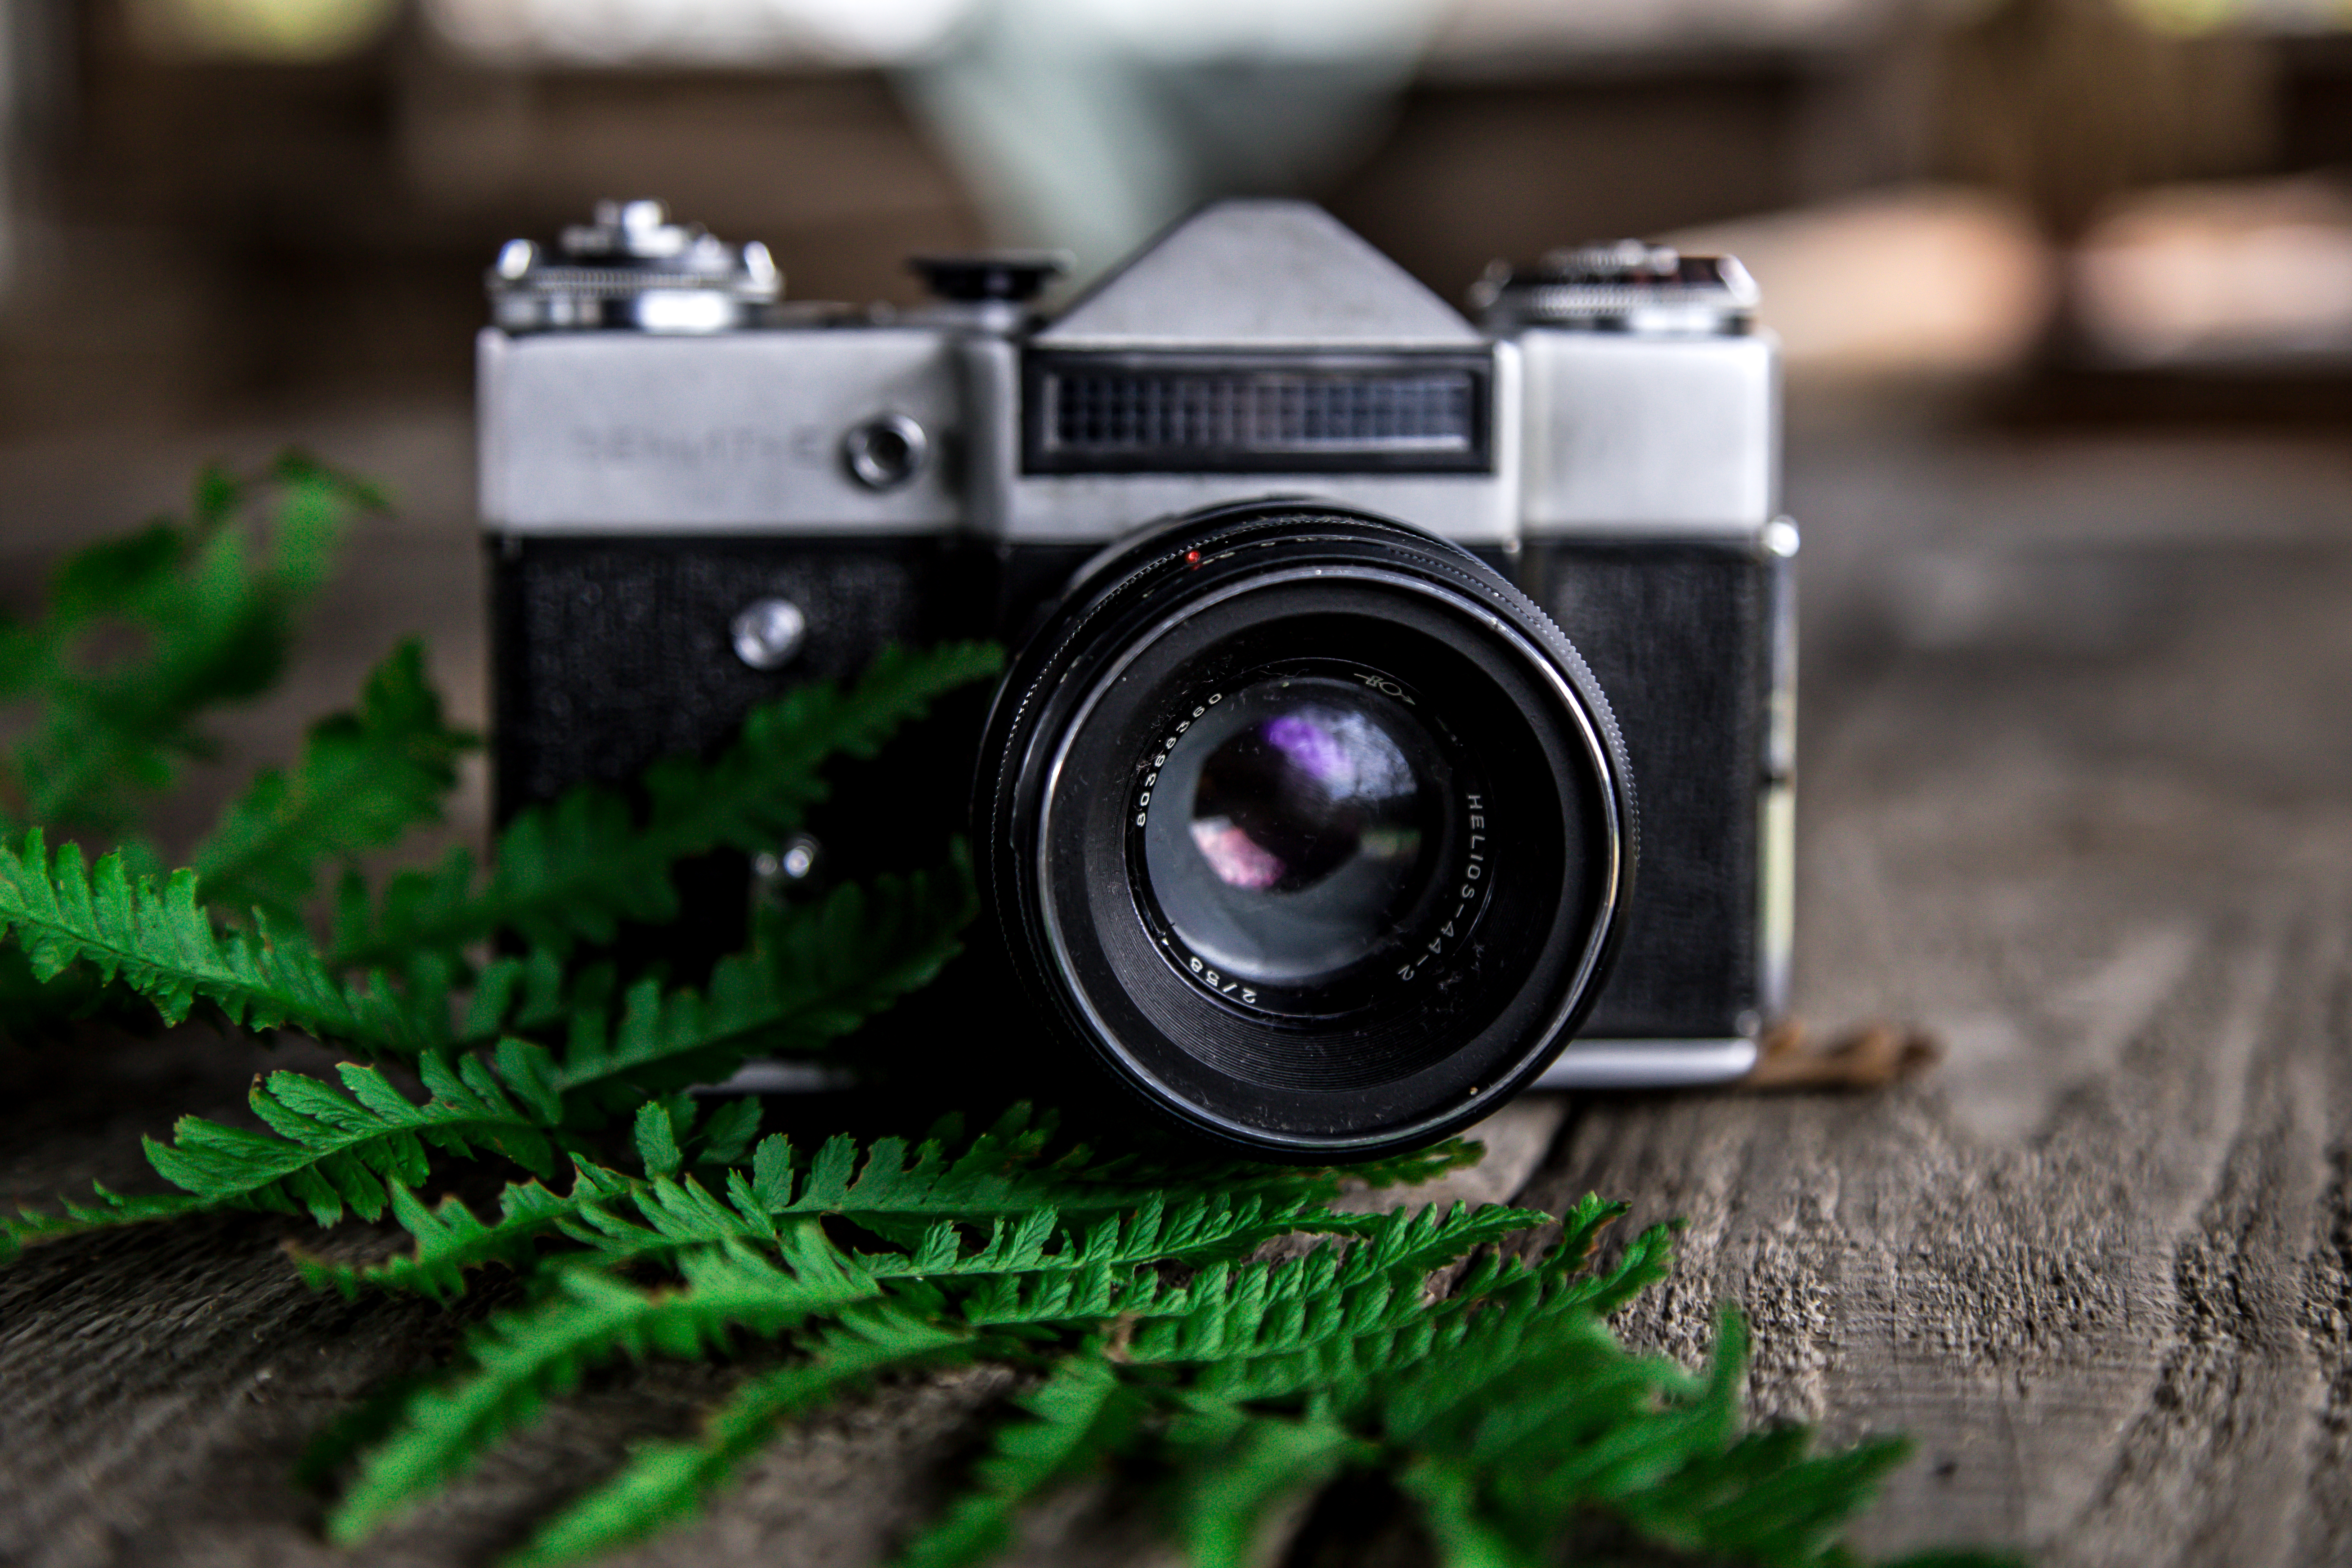
camera, leaves, cameras optics, single lens reflex camera, digital camera, camera lens, photography, digital slr, reflex camera, camera accessory, mirrorless interchangeable lens camera, lens, macro photography, product